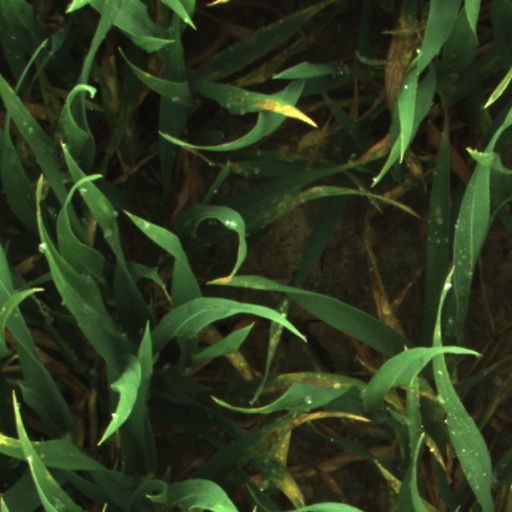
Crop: wheat